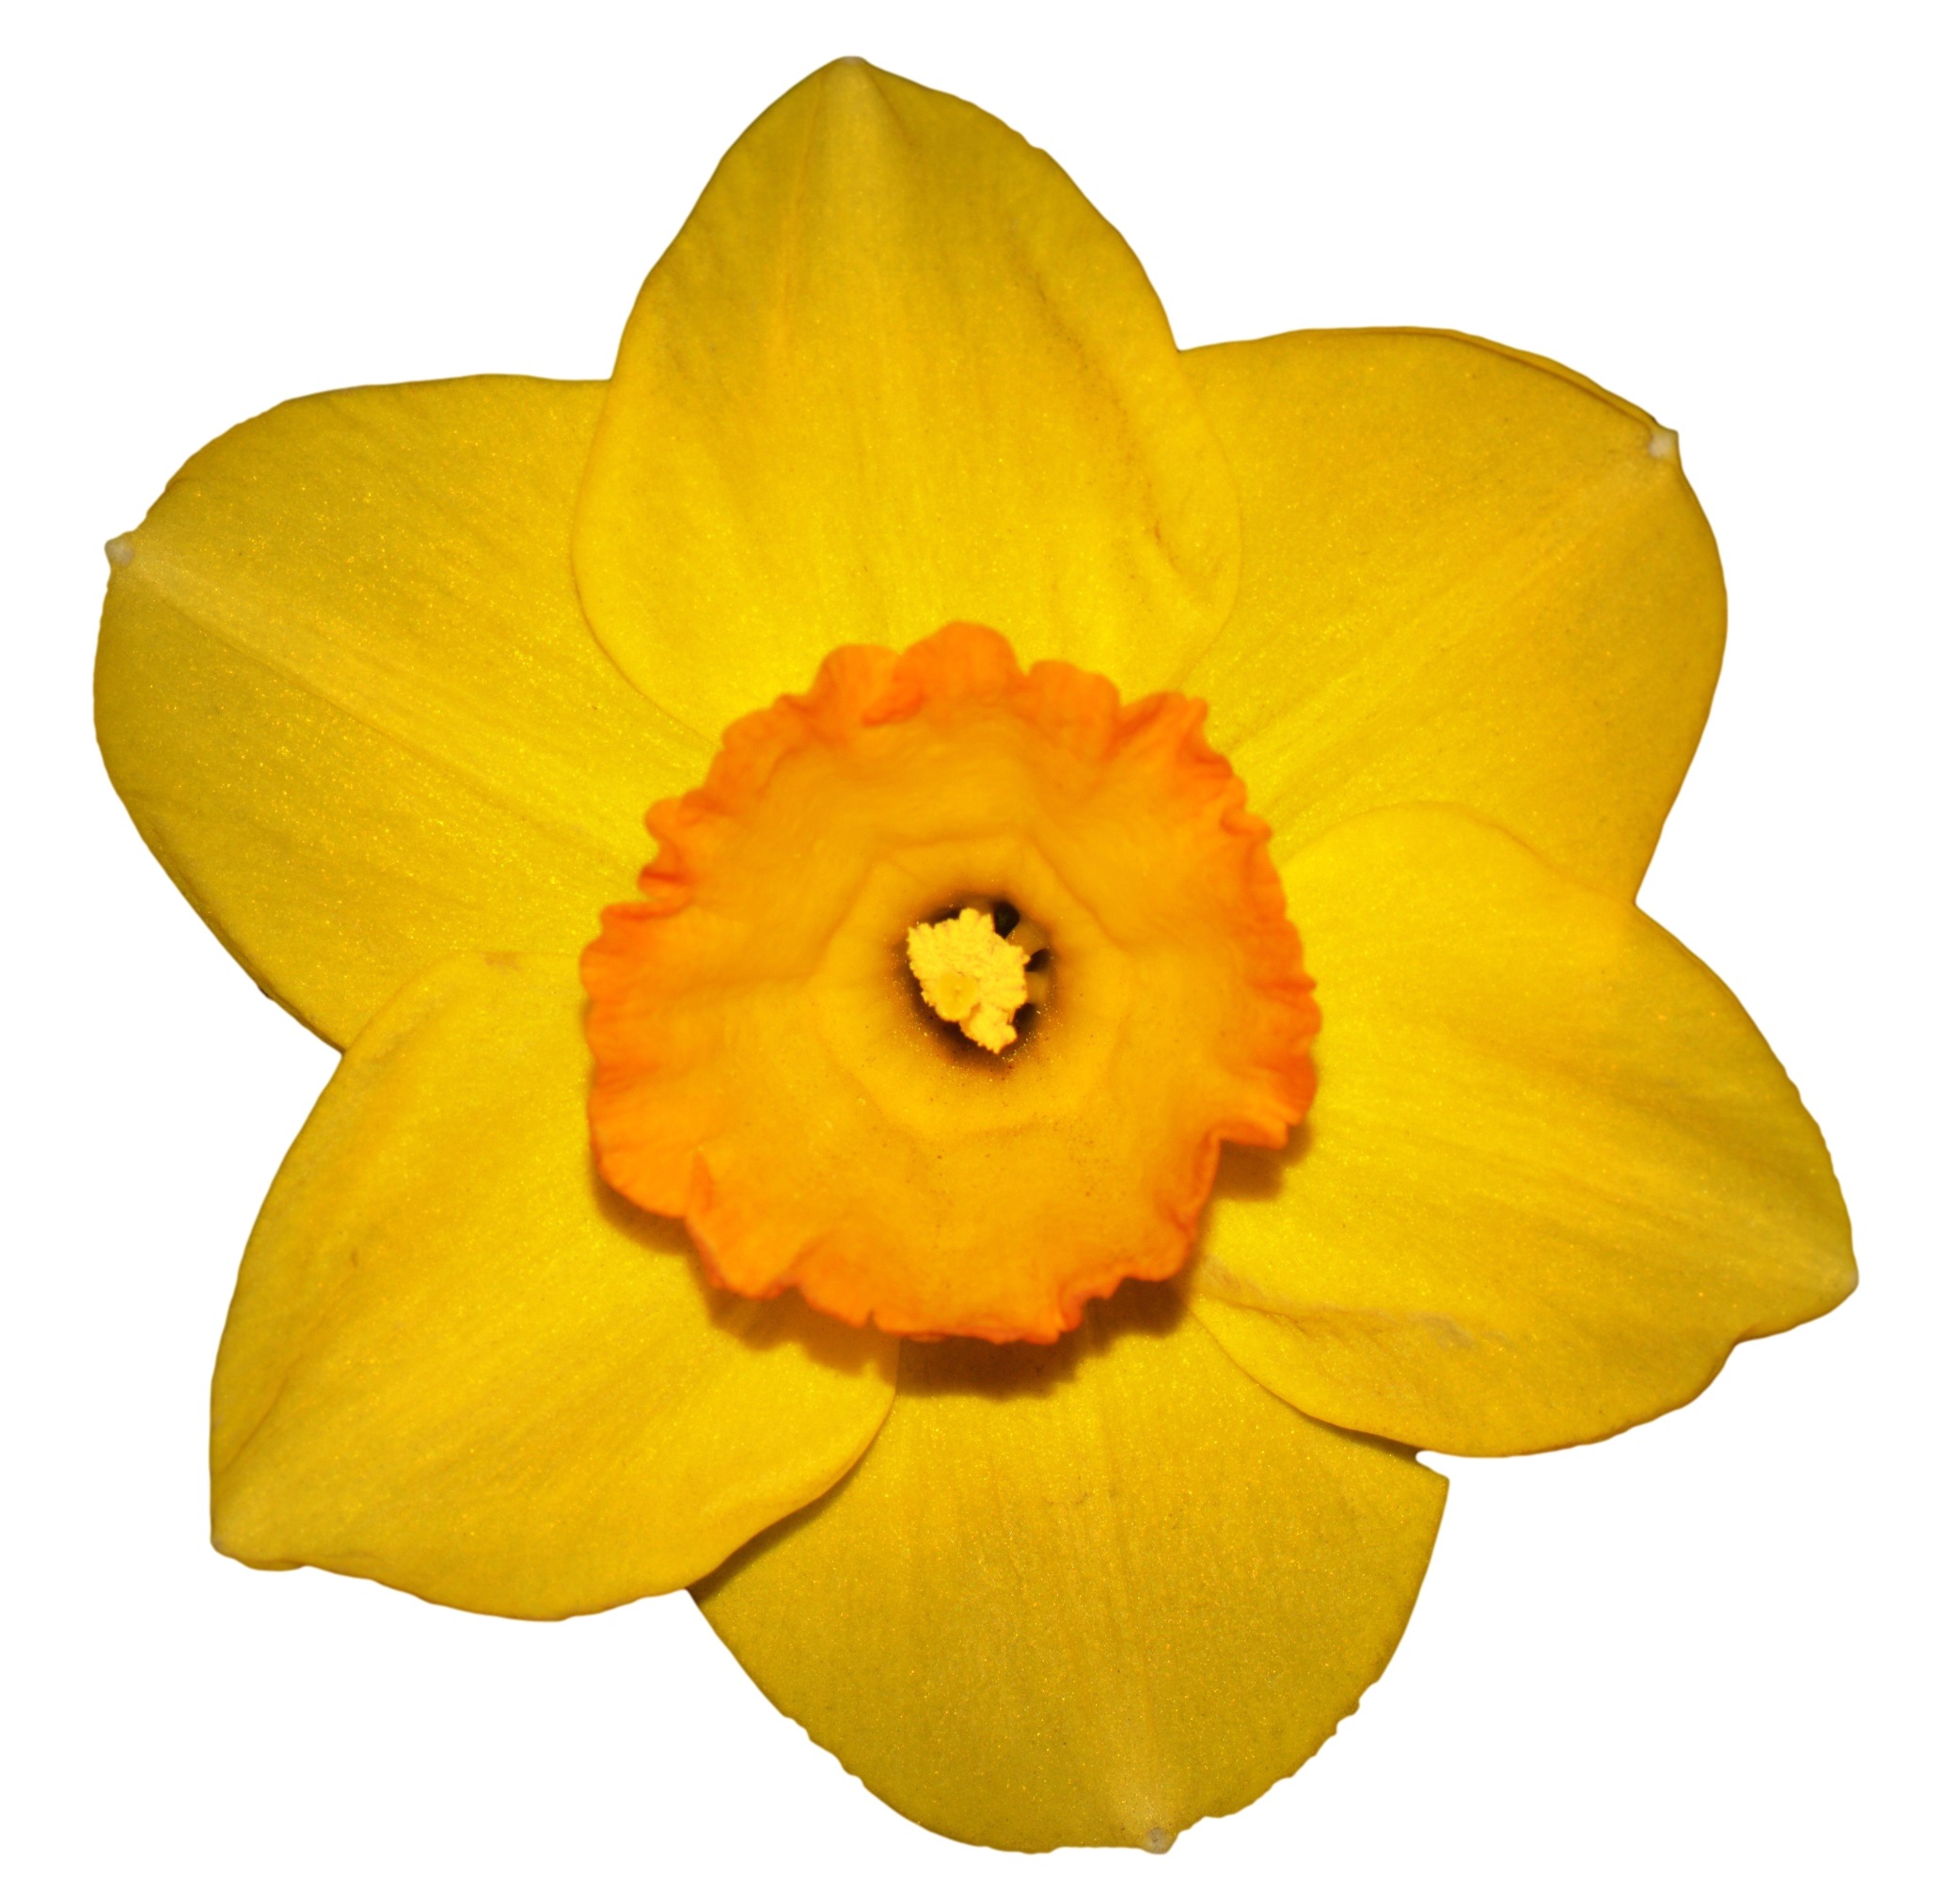
plant, flower, petal, spring, yellow, narcissus, narcis, flowering plant, easter flower, land plant